Keira Knightley

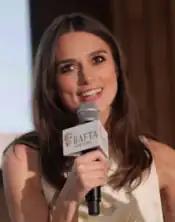
Knightley at the 68th British Academy Film Awards

Knightley then starred as the 18th-century English aristocrat Georgiana Cavendish, Duchess of Devonshire in Saul Dibb's period drama "The Duchess" (2008), based on the best-selling biographical novel, "Georgiana, Duchess of Devonshire" by Amanda Foreman. The film tells the story of Georgiana's rise in society as a sociopolitical tastemaker after her marriage disintegrates. The script Knightley was sent was covered in "huge white ostrich feathers" and a gold ribbon. Gabrielle Tana, the film's producer, stated Knightley "brought an instinctive understanding" of such aspects of Georgiana's life as a celebrity from her own experiences. Knightley was attracted to her character's strength and status as a political influence and fashion prowess, while being inwardly vulnerable and isolated. Simon Crooke of "Empire" described her performance as "an enigmatic, free-spirited turn and a role she'll be remembered for, probably her best role to date in a film not directed by Joe Wright." The following year, she was nominated for a British Independent Film Award for Best Actress. A film adaptation of William Shakespeare's tragedy "King Lear" set to star Knightley and Anthony Hopkins was cancelled due to recession.